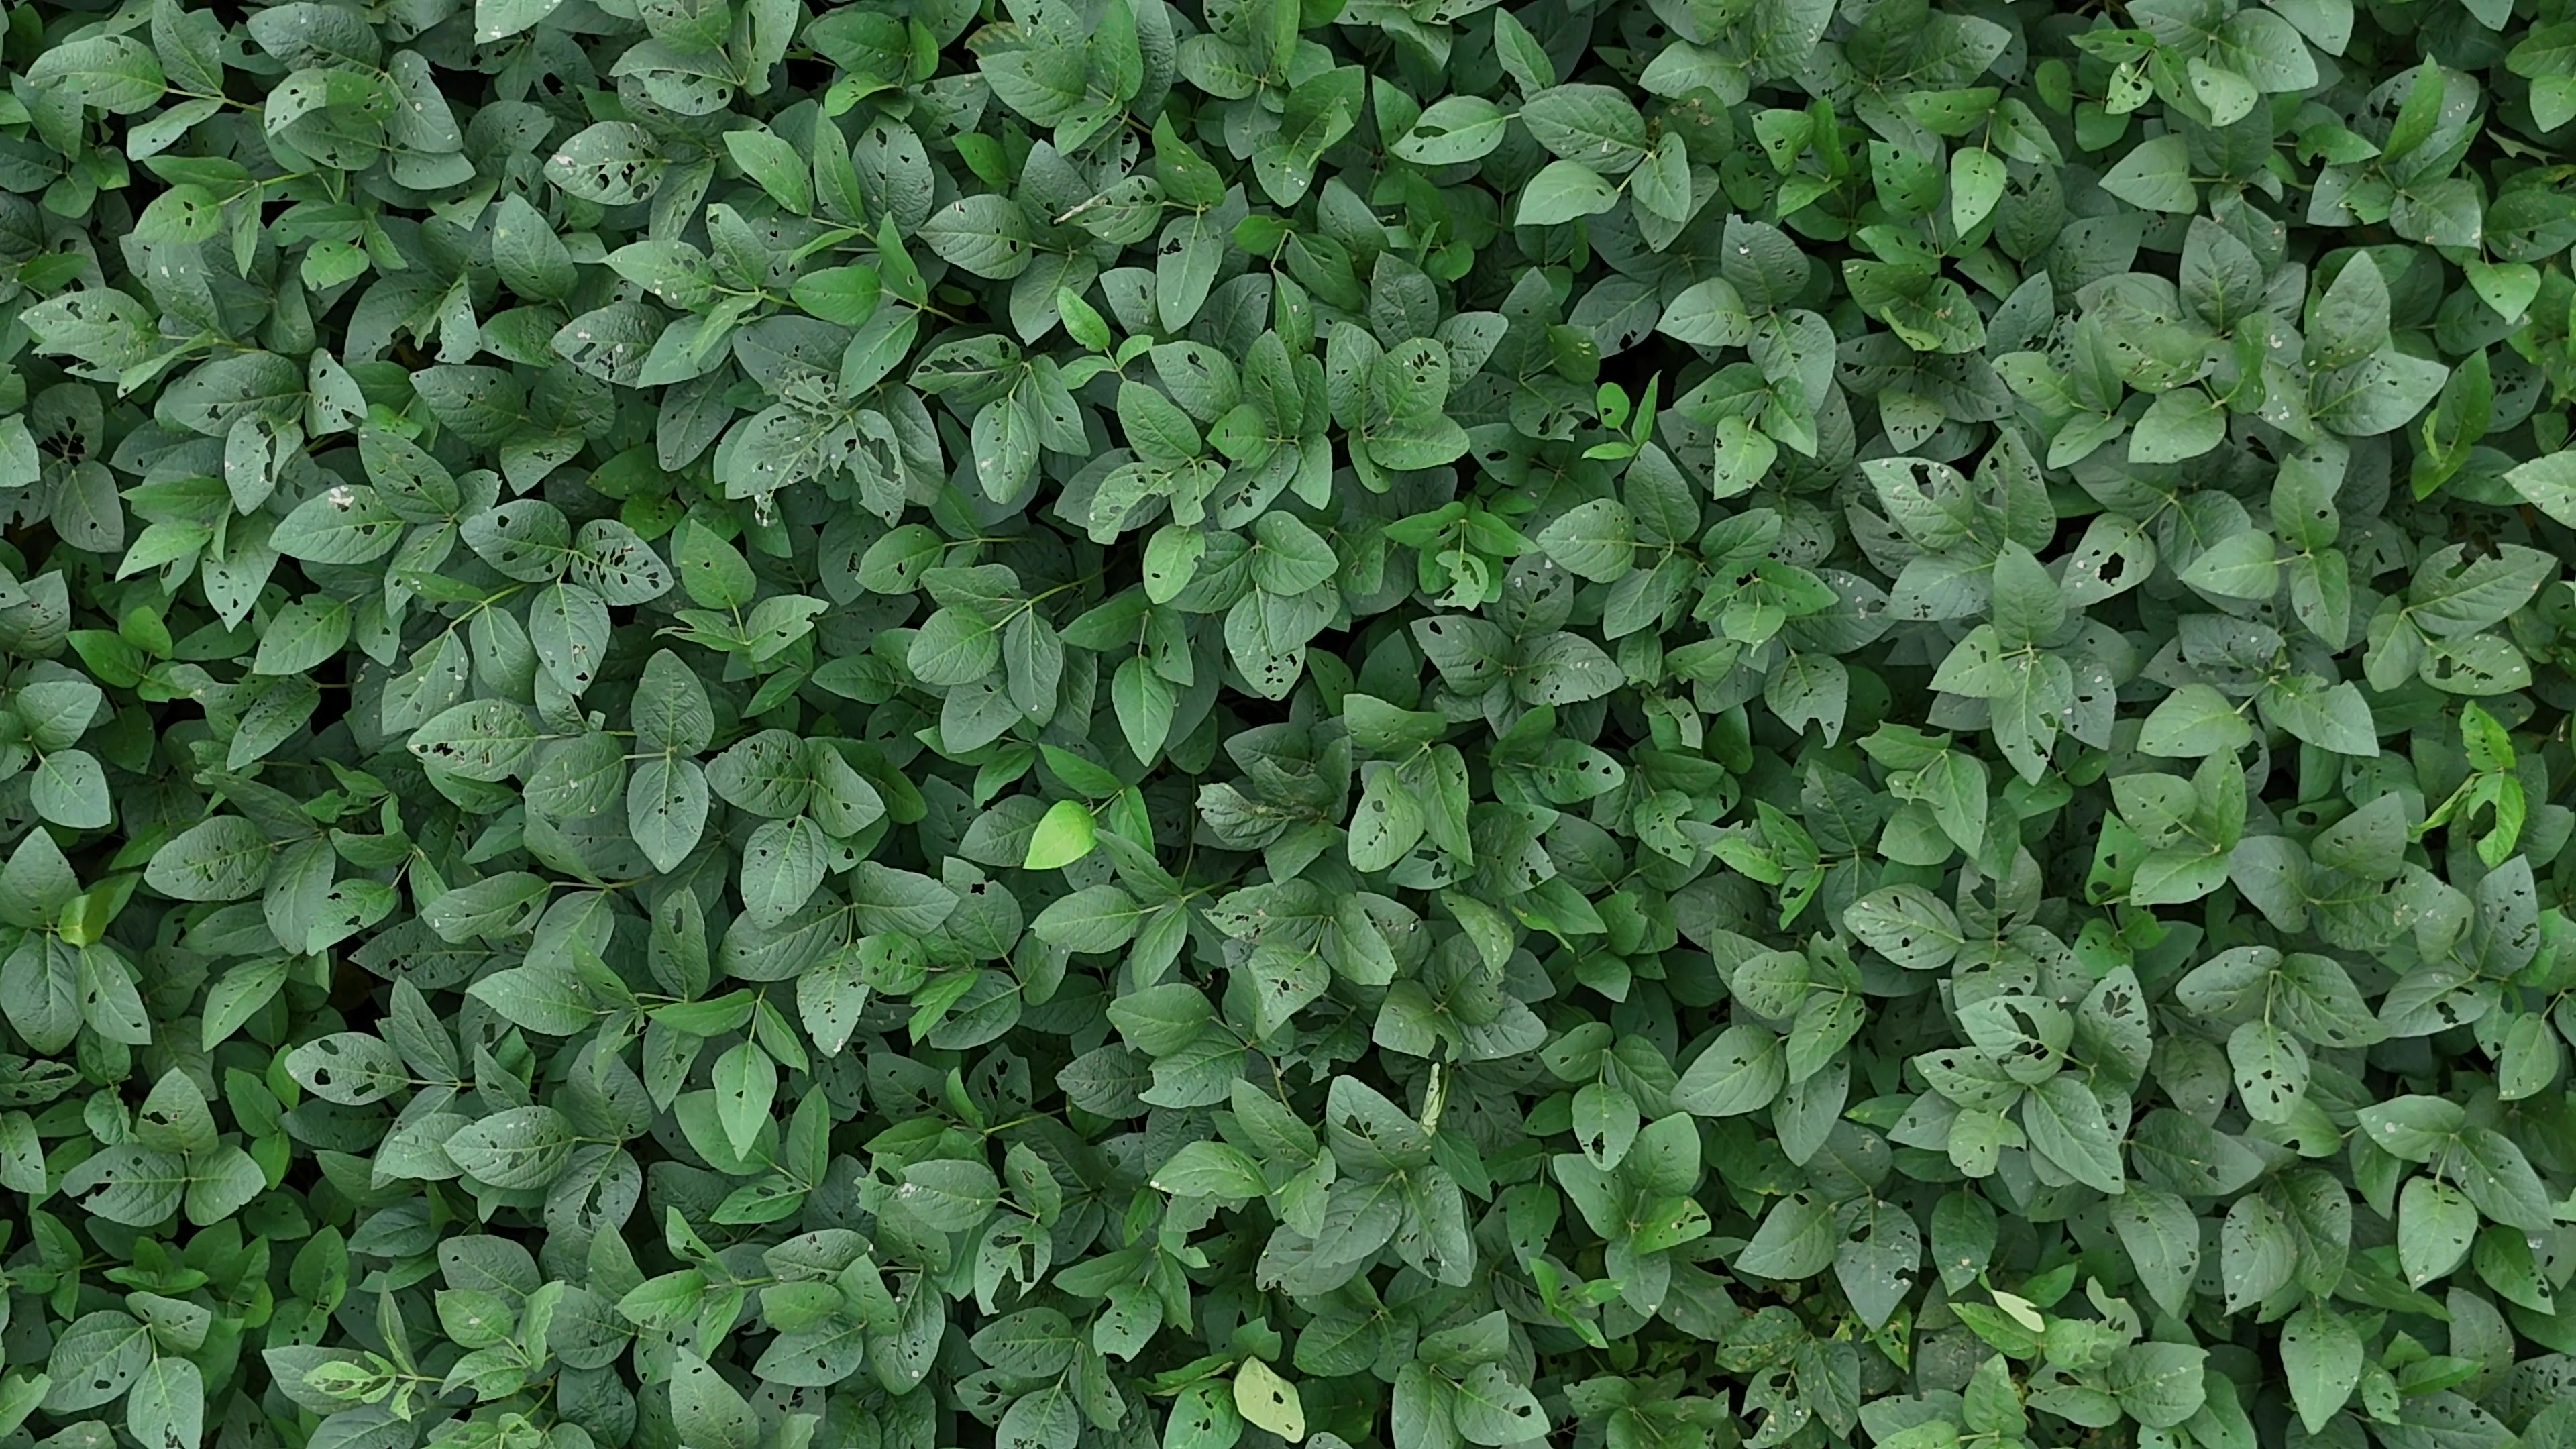
Label: Semilooper_Pest